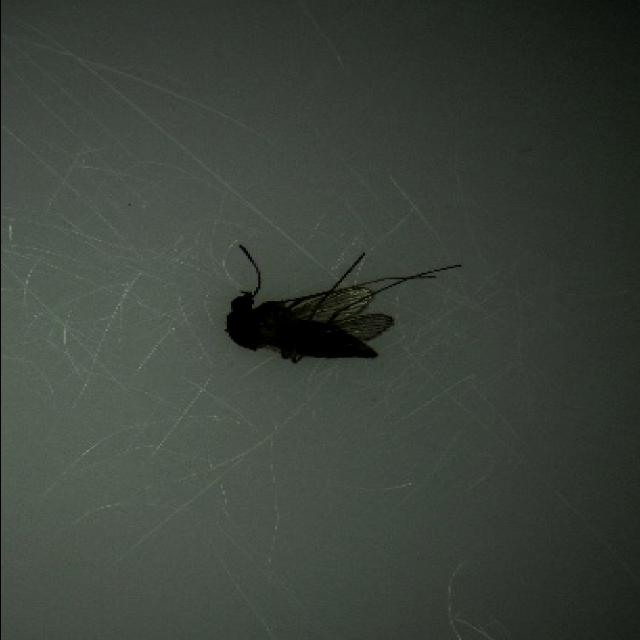
Species: culex_tritaeniorhynchus